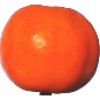
Label: Clementine 1